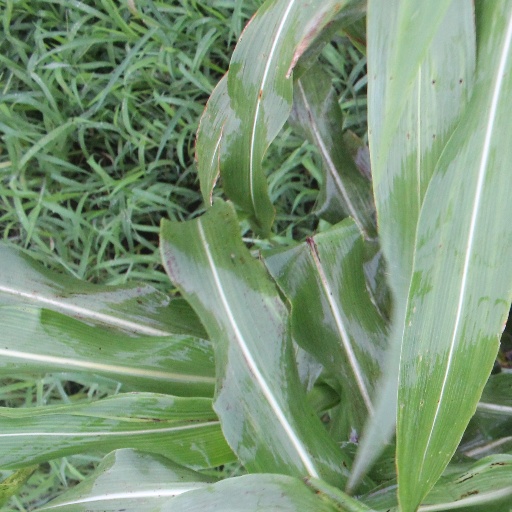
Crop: sorghum